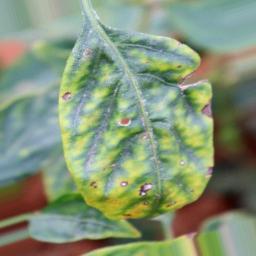
Label: nutritional